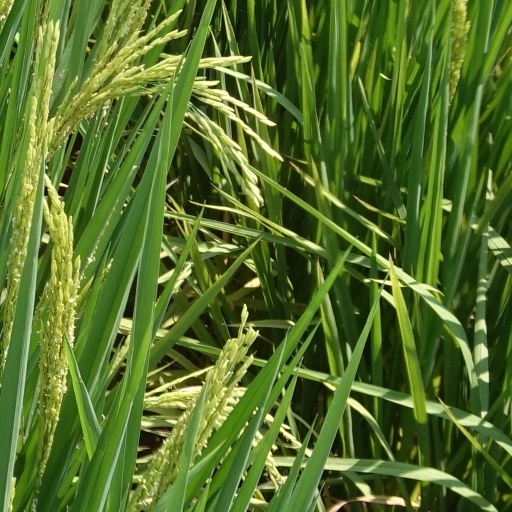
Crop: rice